Enea Koliçi

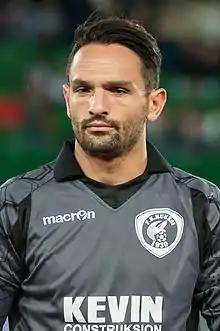
Kolici in the Europa League in 2016.

Enea Koliçi (born 13 February 1986) is an Albanian professional footballer who plays as a goalkeeper.